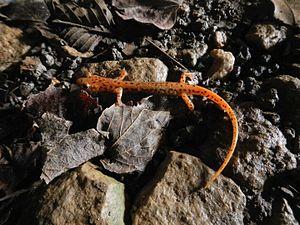
Eurycea lucifuga est une espèce d'urodèles de la famille des Plethodontidae.